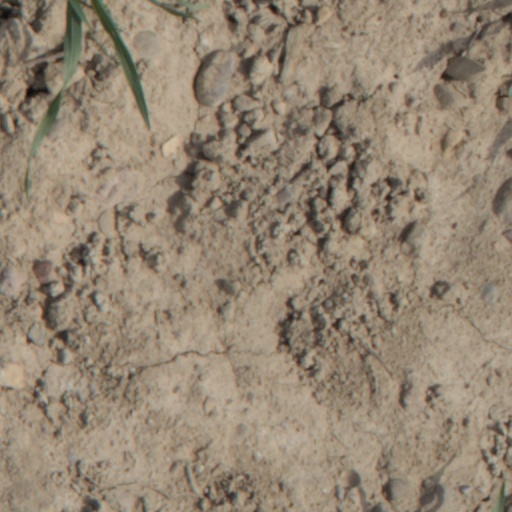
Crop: wheat